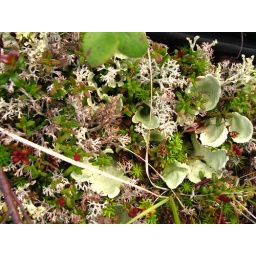
Various plants on a blueberry hill in Alaska :D